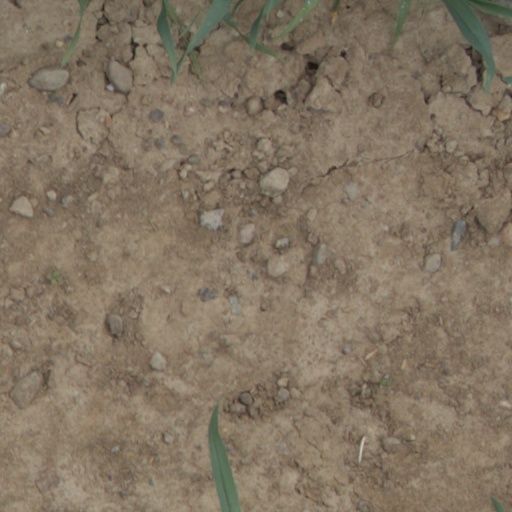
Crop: wheat